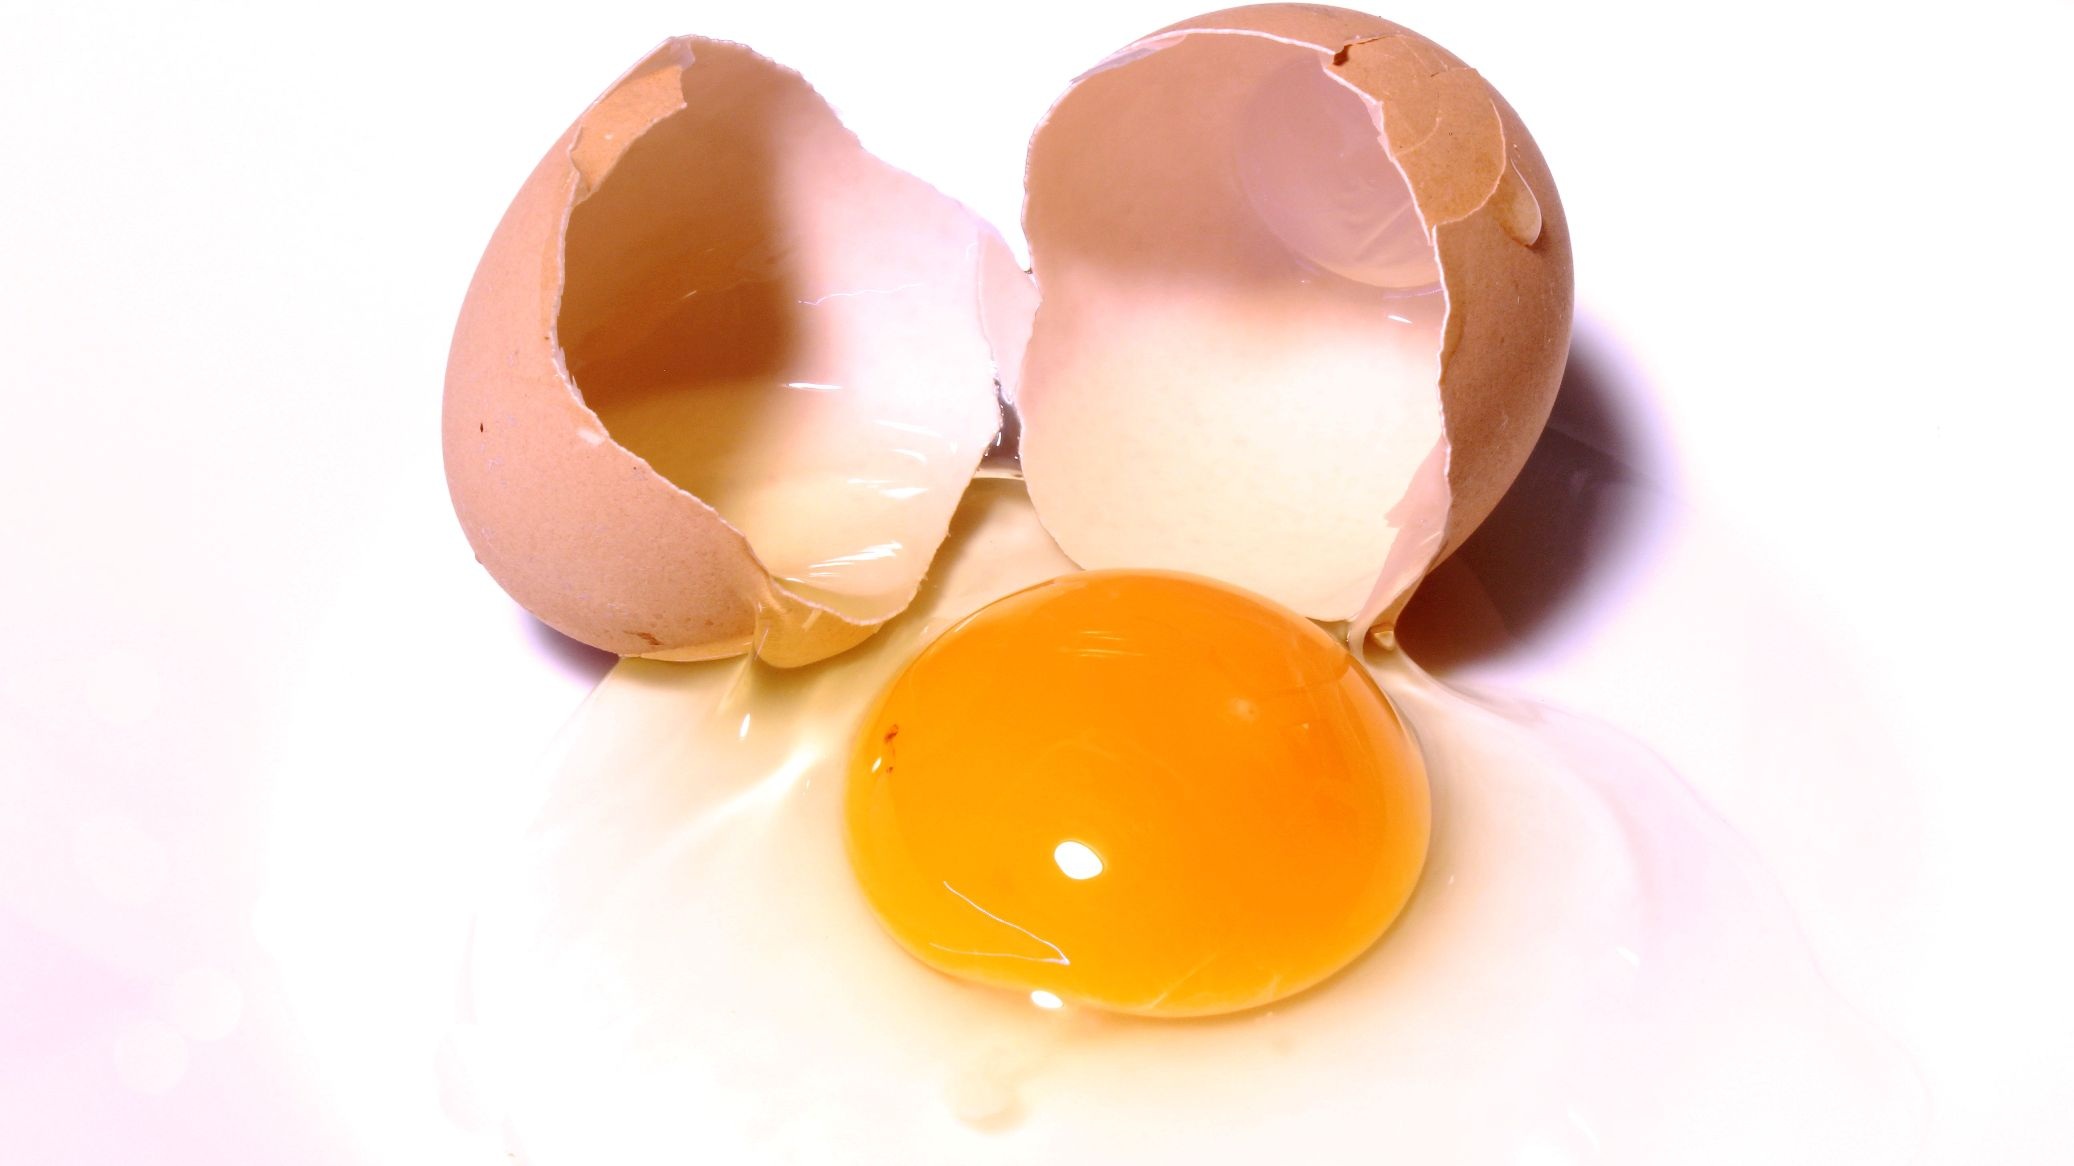
petal, food, cooking, produce, natural, fresh, kitchen, yellow, breakfast, healthy, eat, lunch, chicken, egg, cook, tasty, eggs, easter, diet, organic, protein, egg yolk